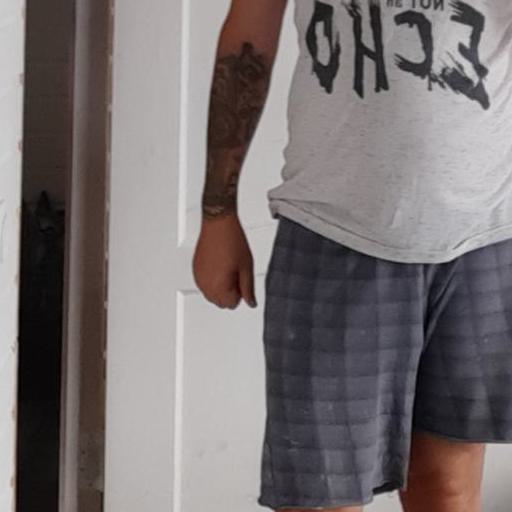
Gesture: no_gesture